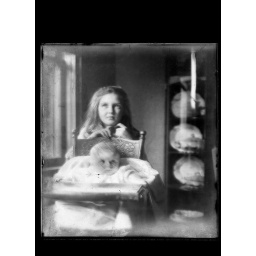
1200dpi scan in from an early 1900's glass plate negative